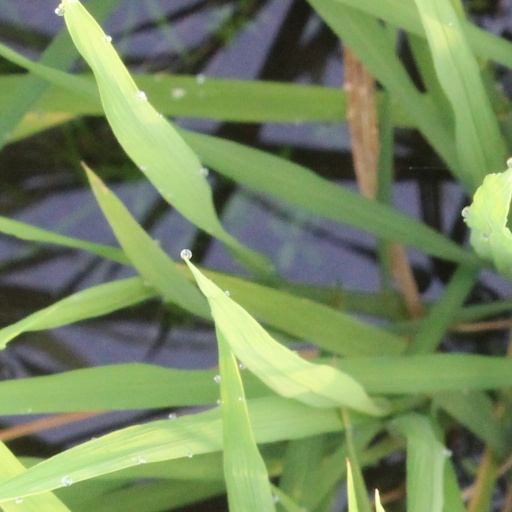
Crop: rice